Mikoyan MiG-AT

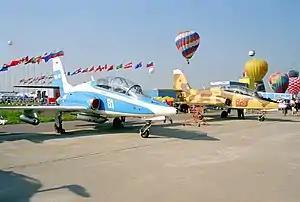
MiG-AT "81" and "83"

The Mikoyan MiG-AT is a Russian advanced trainer and light attack aircraft that was intended to replace the Aero L-29 and L-39 of the Russian Air Force. Designed by the Mikoyan Design Bureau and built by the Moscow Aircraft Production Association, the MiG-AT made its first flight in March 1996. It is the first joint aircraft development programme between Russia and France and the first military collaborative project between Russia and the West to reach first flight. The design lost out to the Yakovlev Yak-130 in 2002 in the competition for a government contract, and had also been unsuccessfully marketed to countries such as India, Greece, and those of the Commonwealth of Independent States.